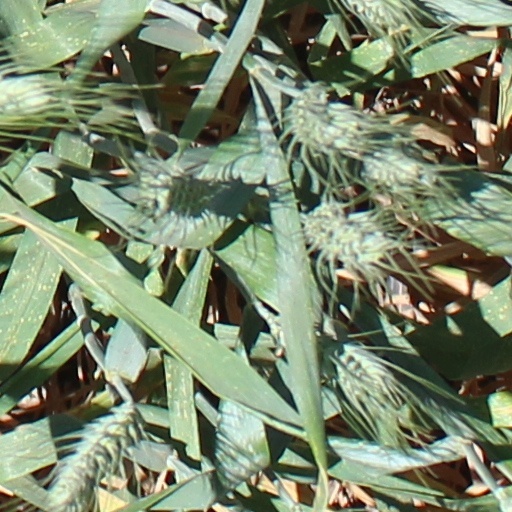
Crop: wheat